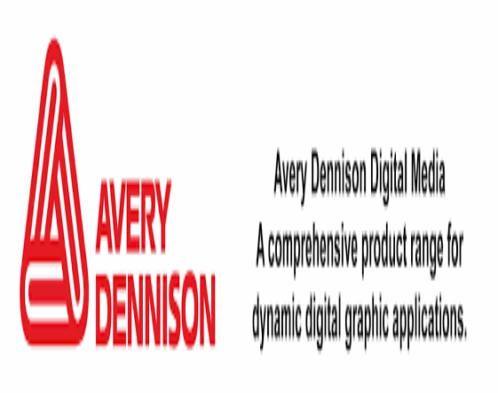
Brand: avery dennison-1
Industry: Others